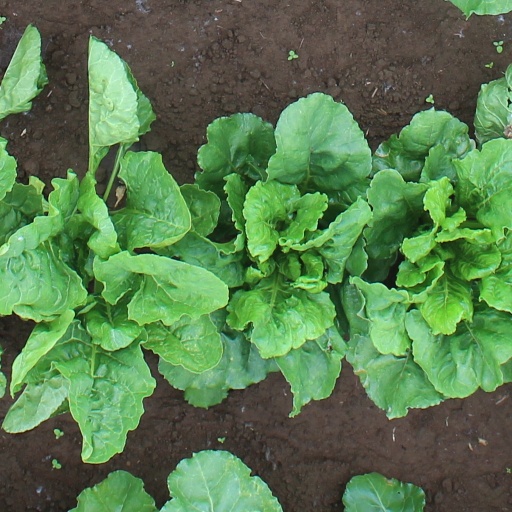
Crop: sugar beet